Old Great Square (Turku)

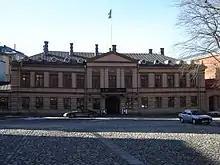
Brinkkala Mansion

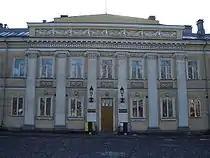
Hjelt Mansion

The Brinkala Mansion is best known for the traditional proclamation of Christmas Peace, which has been given from the Brinkkala Mansion balcony each Christmas Eve at 12:00 since 1886. Prior to that, Christmas peace was proclaimed from the "doors and windows of the town hall" as the old saying went. The wooden balcony known as the Christmas peace balcony was added to the Brinkkala facade during renovations from 1884 to 1886. The declaration started in the 14th century. The earliest information about the Brinkkala Mansion is from the 16th century when it was a town house of the owner of Brinkhall Manor in Kakskerta. Before its renovations from 1884 to 1886, it was a hotel, town hall and Turku police station. Nowadays, it is a space for art galleries and banquet halls. There is a coffee house located in the courtyard. The Turku Medieval Market also takes place in the courtyard.